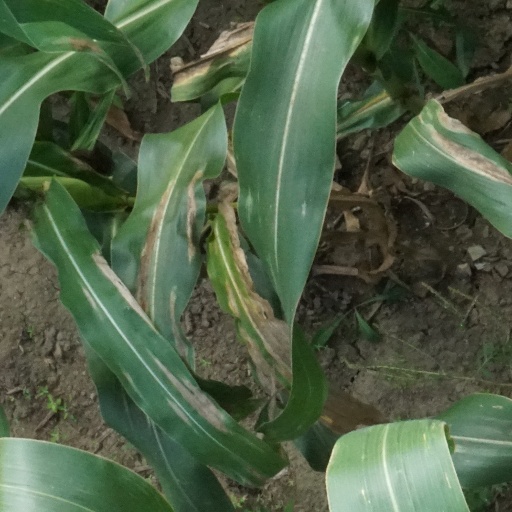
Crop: maize; corn